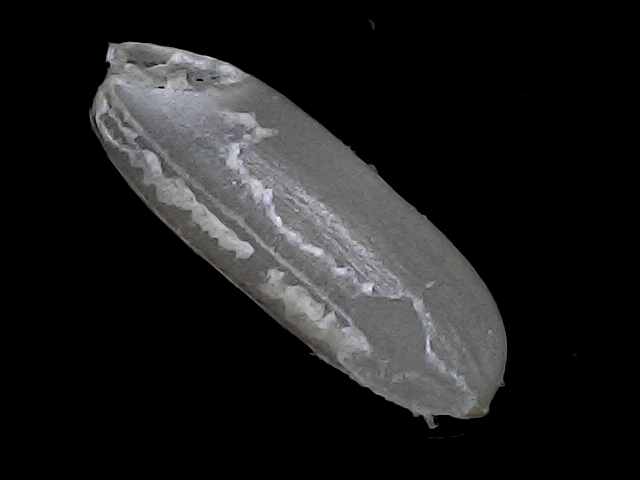
Rice variety: BRRI67